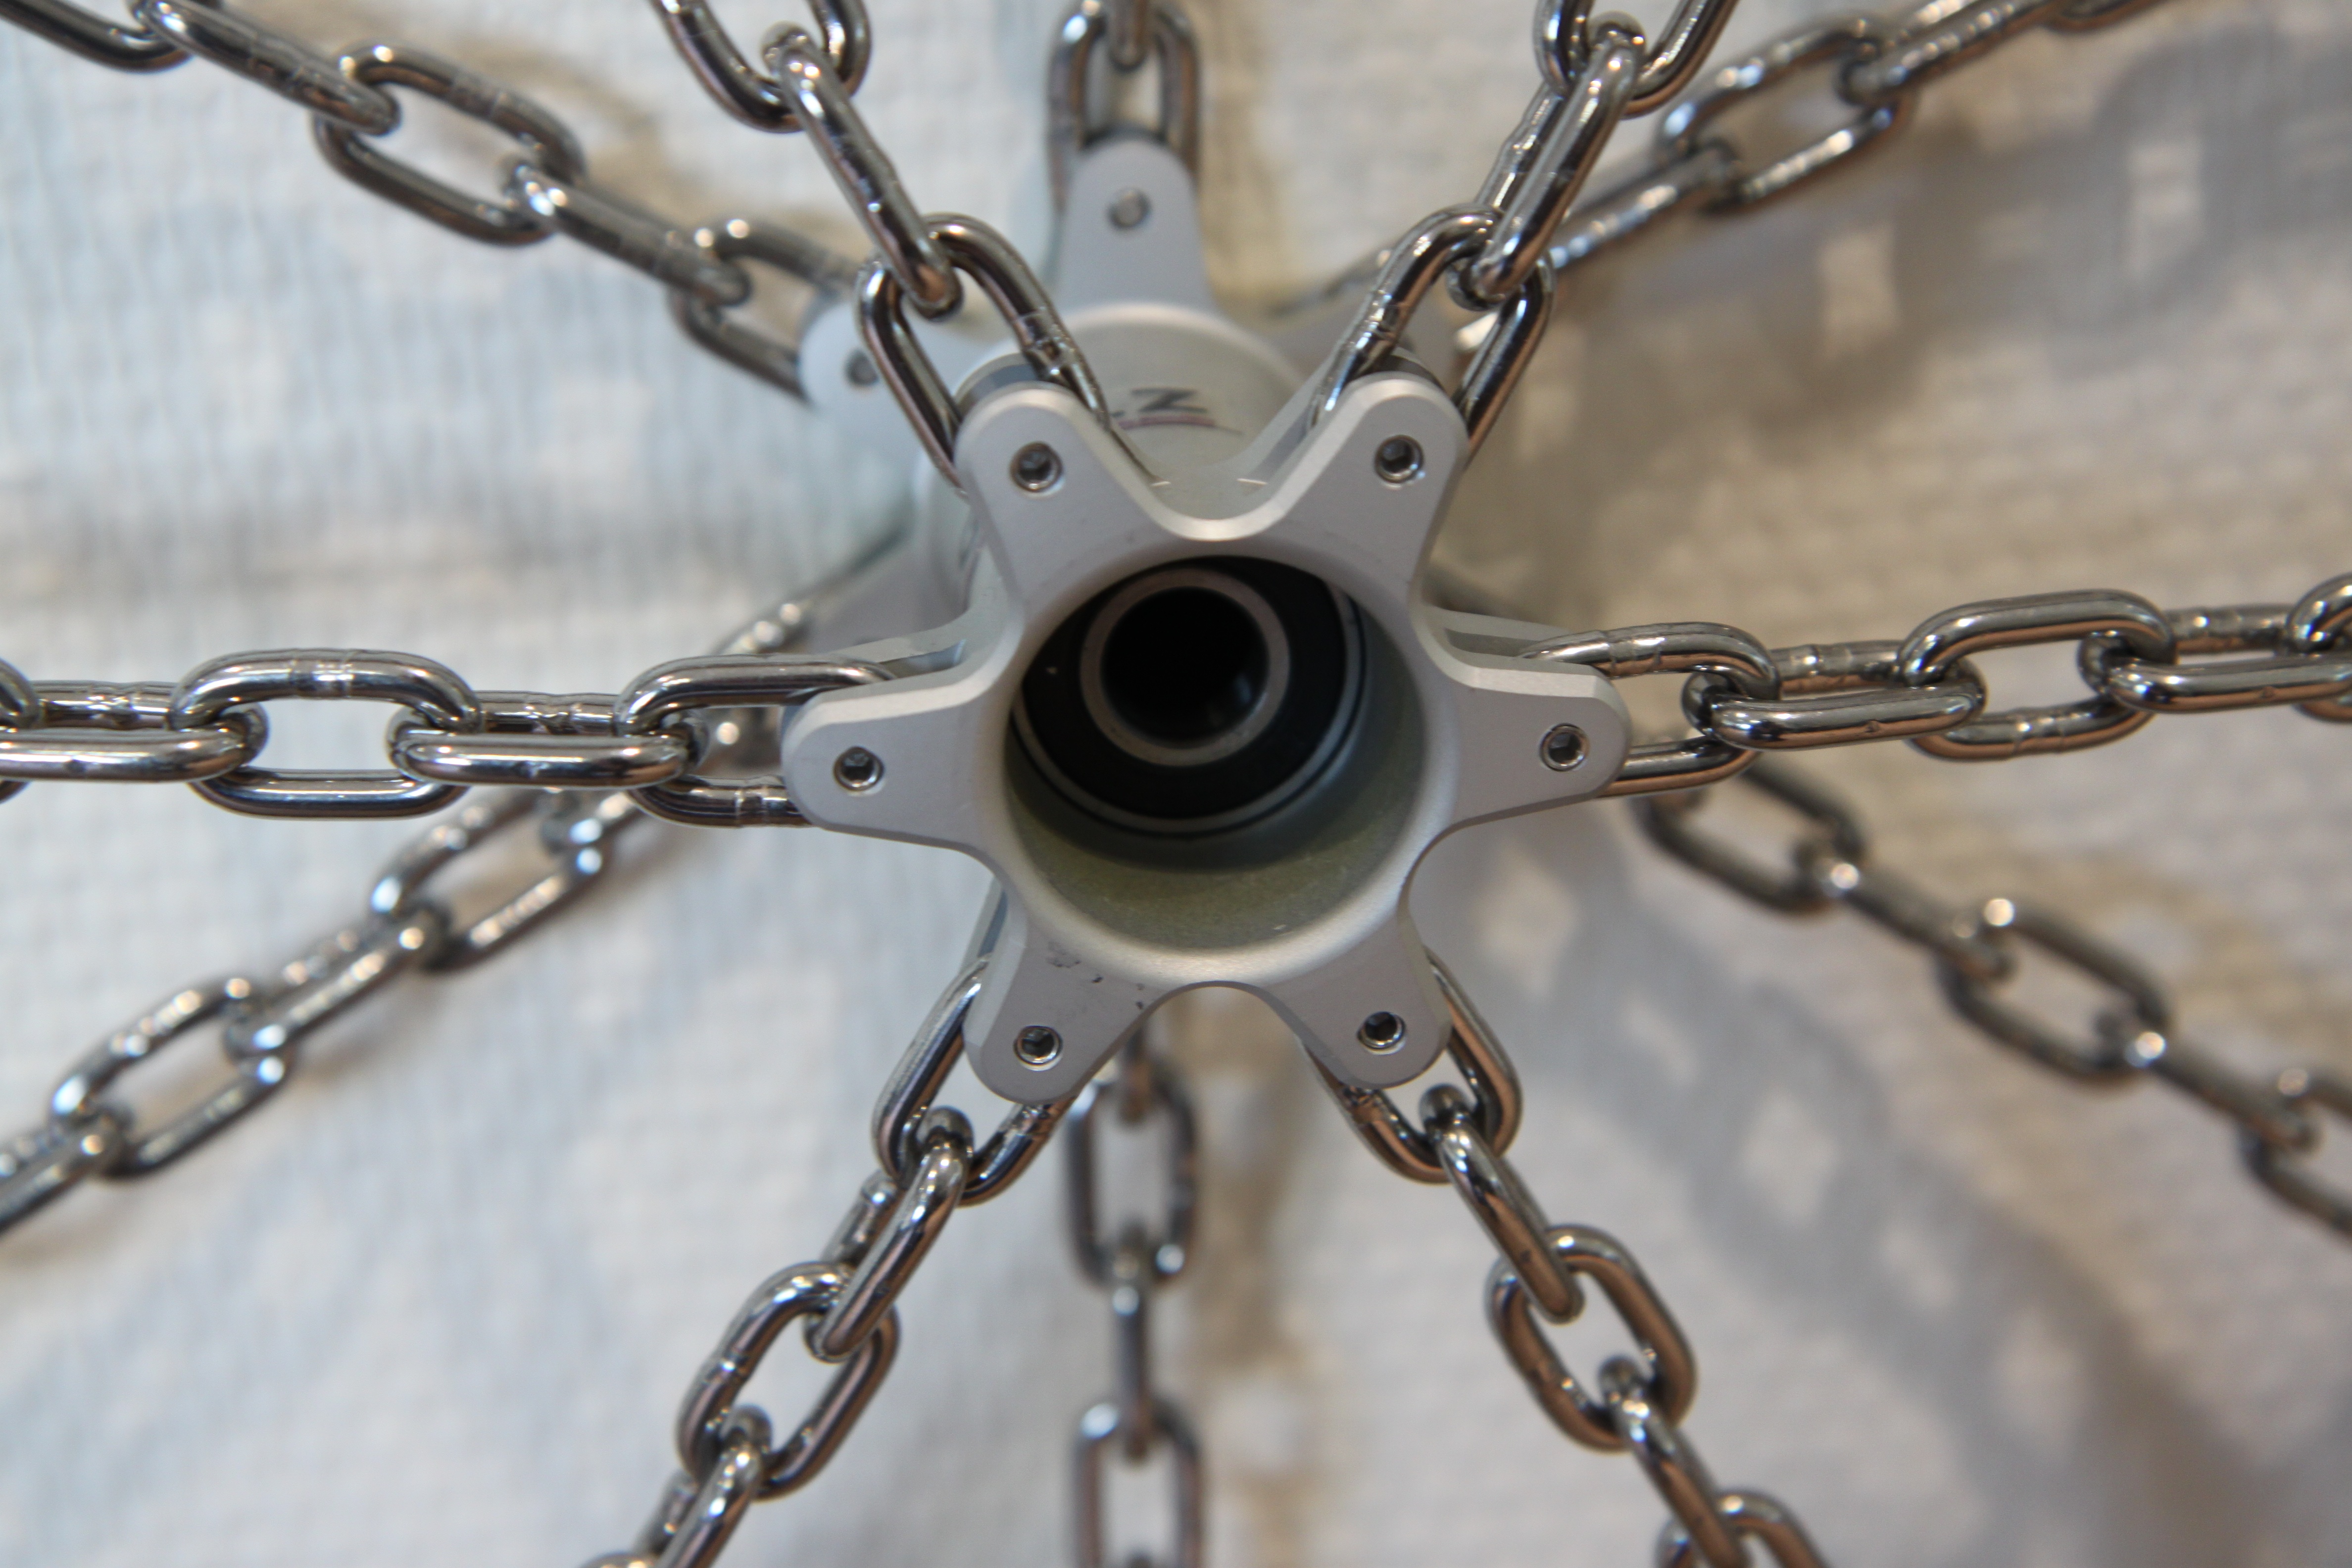
wheel, chain, bicycle, vehicle, drive, big wheel, help, wheelchair, chains, rim, accident, active, handicap, mobility, disabled, disability, drive wheel, impaired, rolli, patients, paralysis, horse tack, active wheelchair